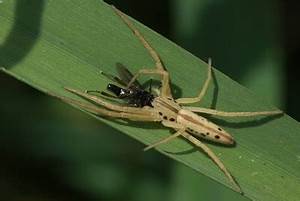
Label: ragno